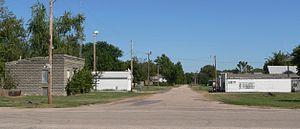
Le village de Surprise est situé dans le comté de Butler, dans l’État du Nebraska, aux États-Unis. Sa population s’élevait à 43 habitants lors du recensement de 2010, estimée à 41 habitants en 2016.